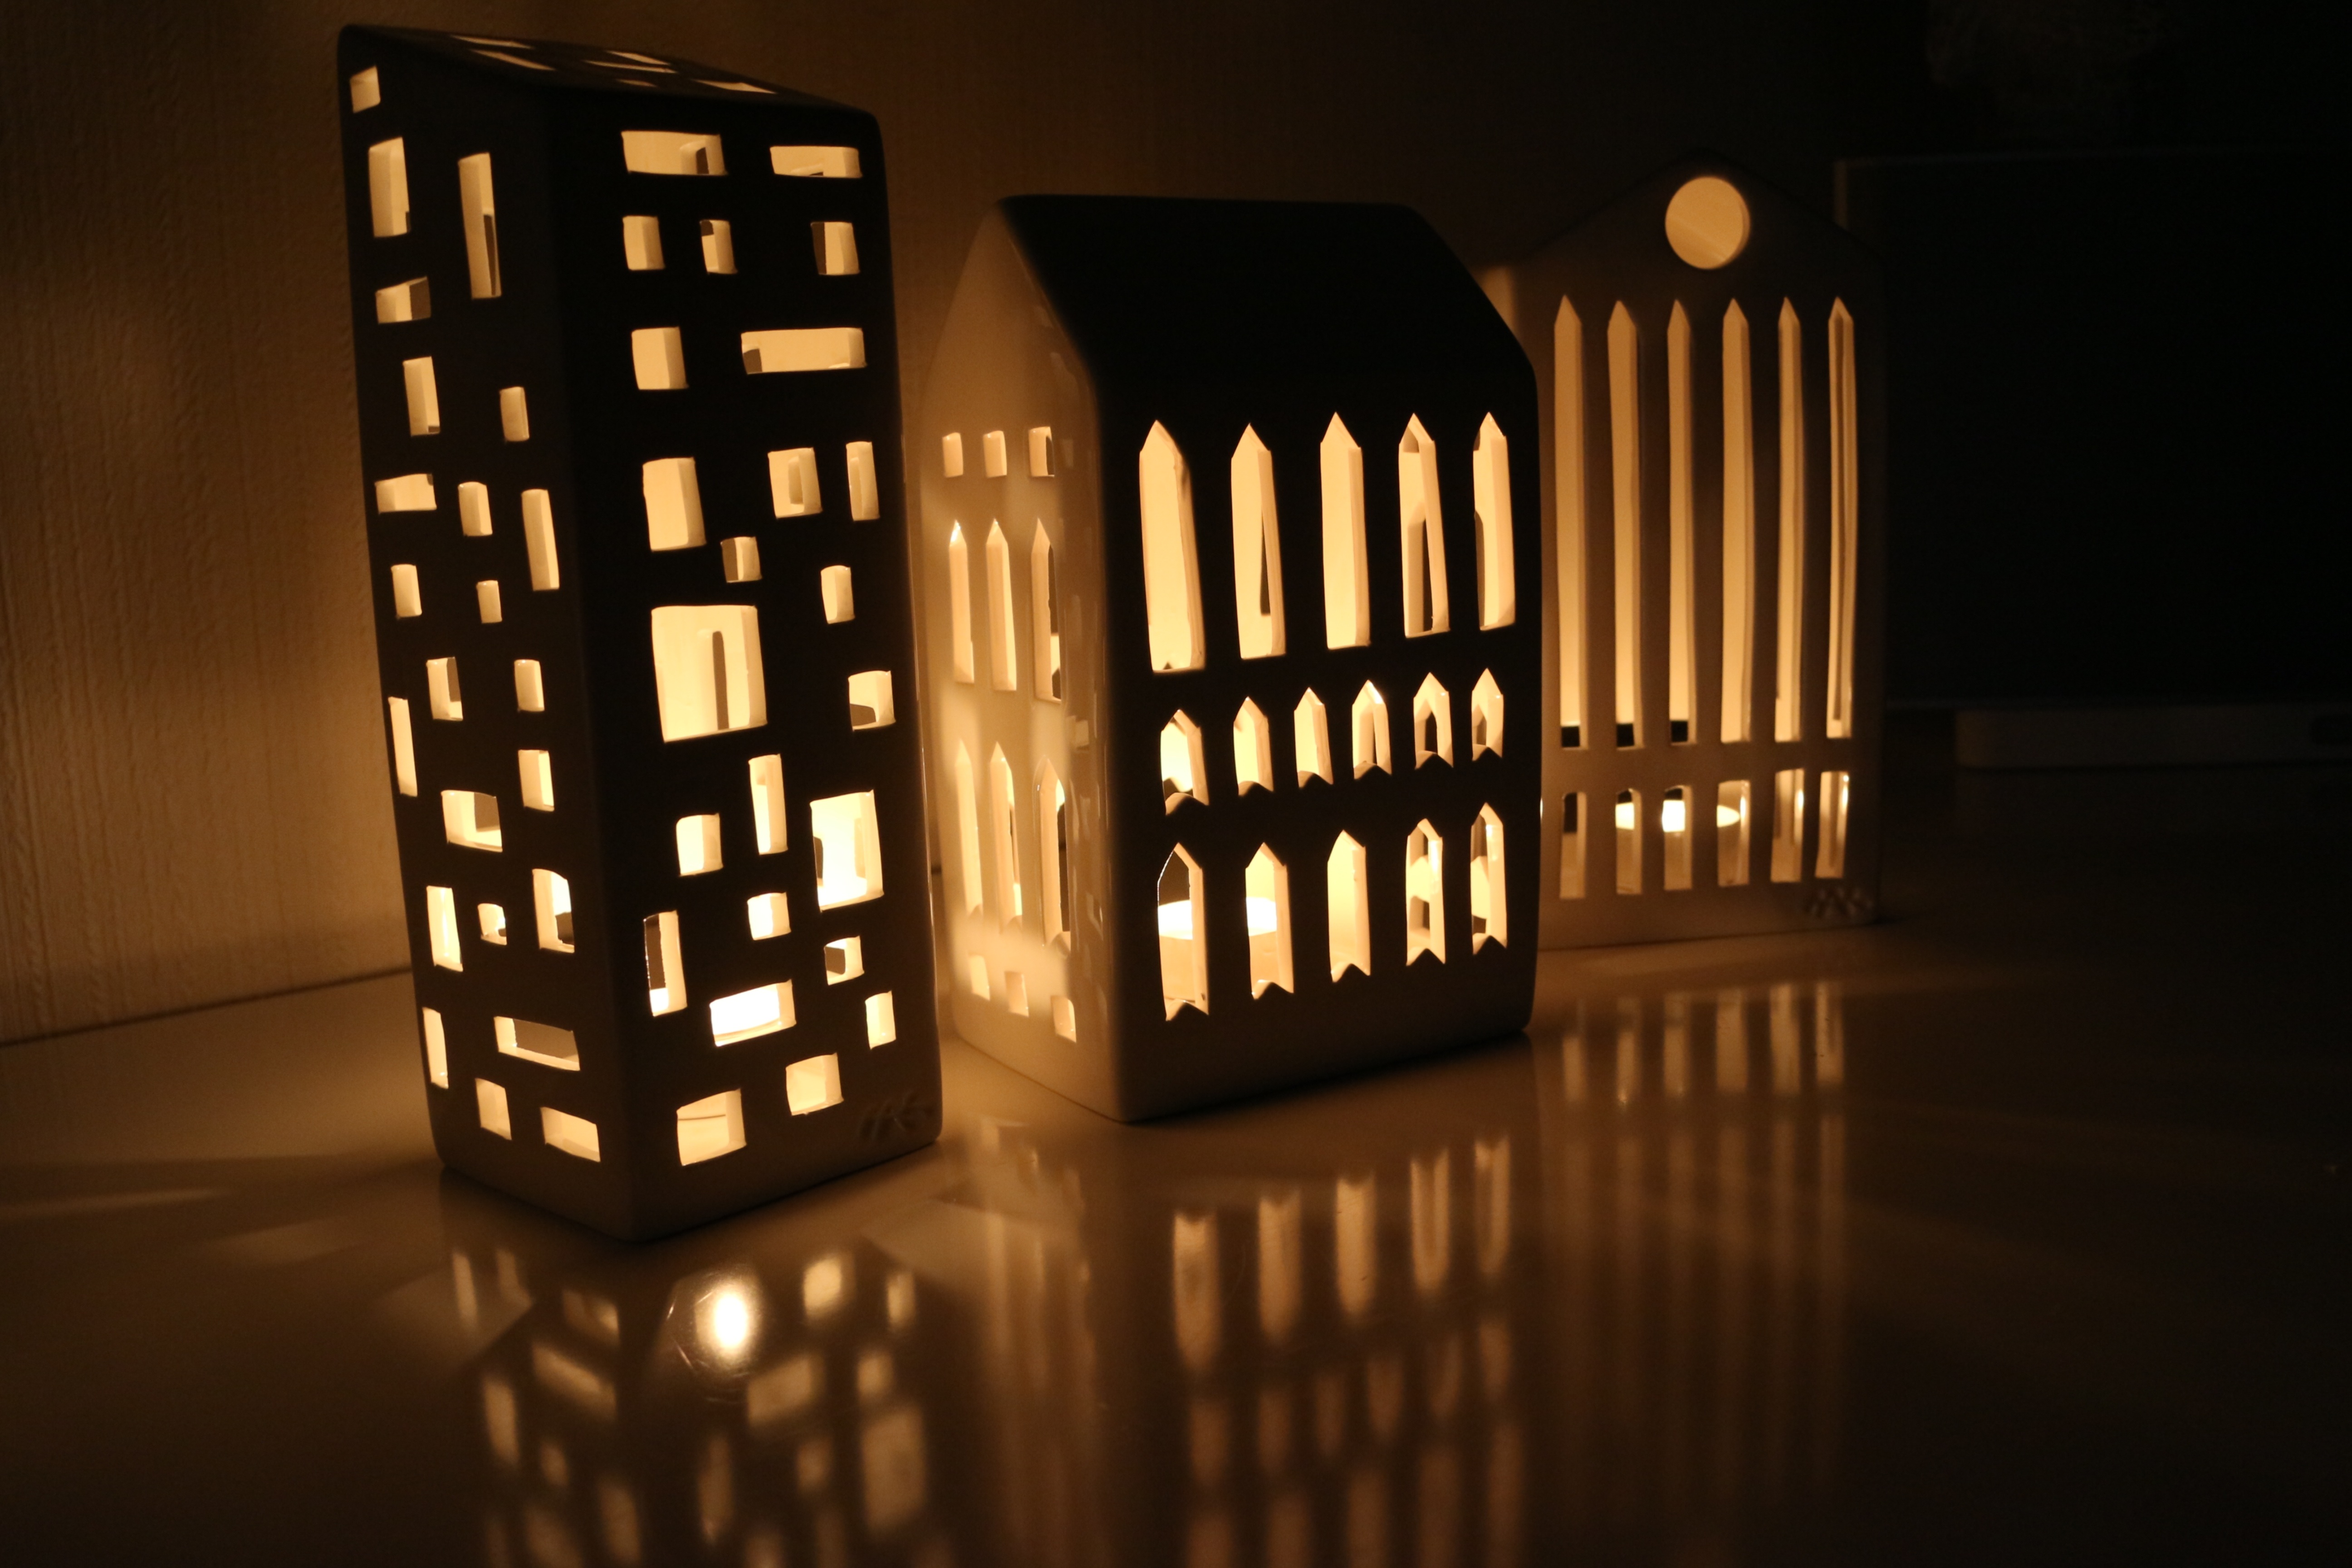
light, night, darkness, candle, lighting, design